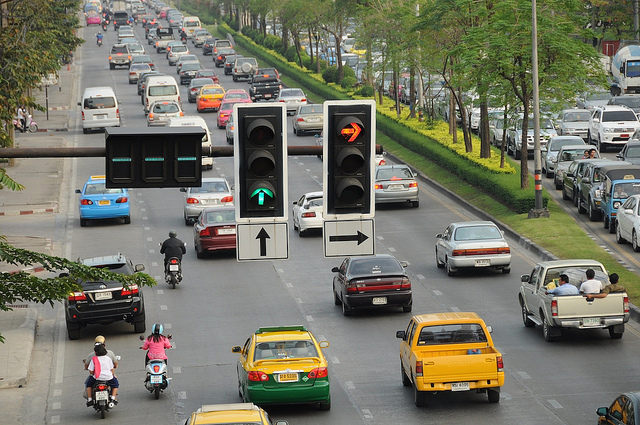
user: Given an image and a question. Answer the question in a short answer. Question: Specify direction of traffic that need to stop? Short Answer:
assistant: right turn